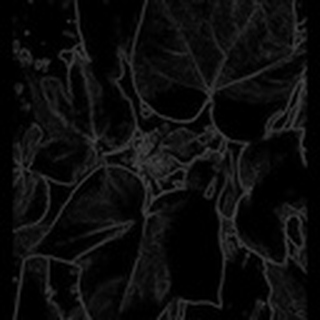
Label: healthy_cotton